Qashqadaryo Region

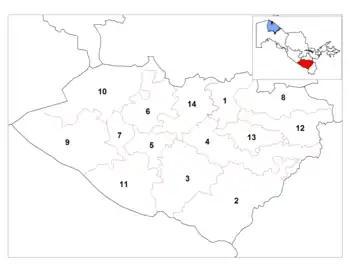
Districts of Kashkadarya Region

The Qashqadaryo Region consists of 13 districts (listed below) and two district-level cities: Qarshi and Shahrisabz.